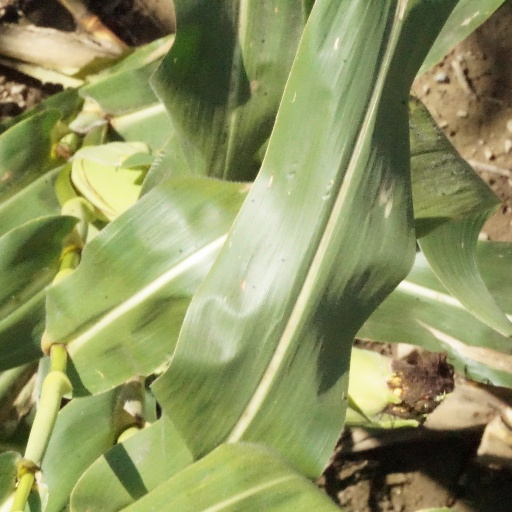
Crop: maize; corn